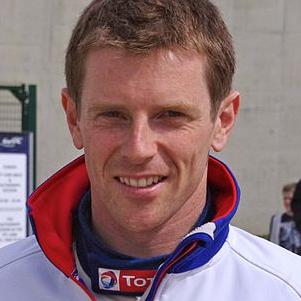
Age: 34